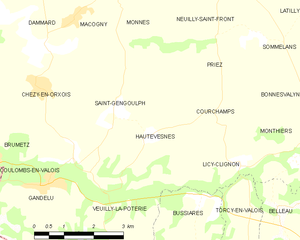
Carte des communes françaises: Hautevesnes